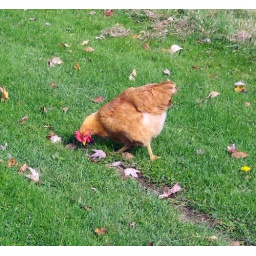
This chicken found a tasty snack in the pasture - a mouse!